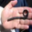
Label: worm